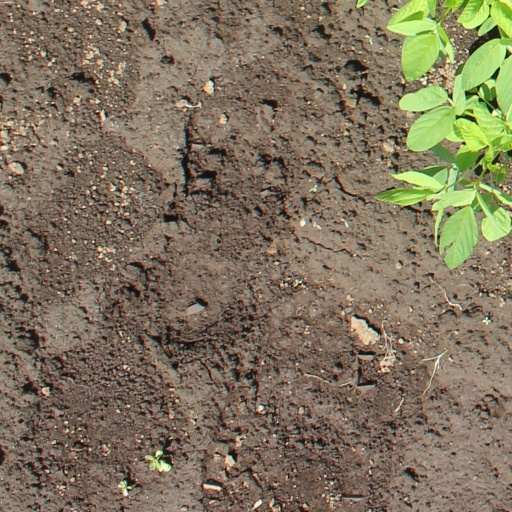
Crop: soybean